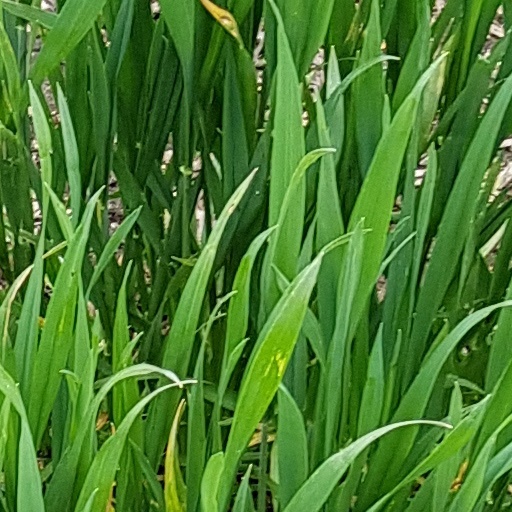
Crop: wheat